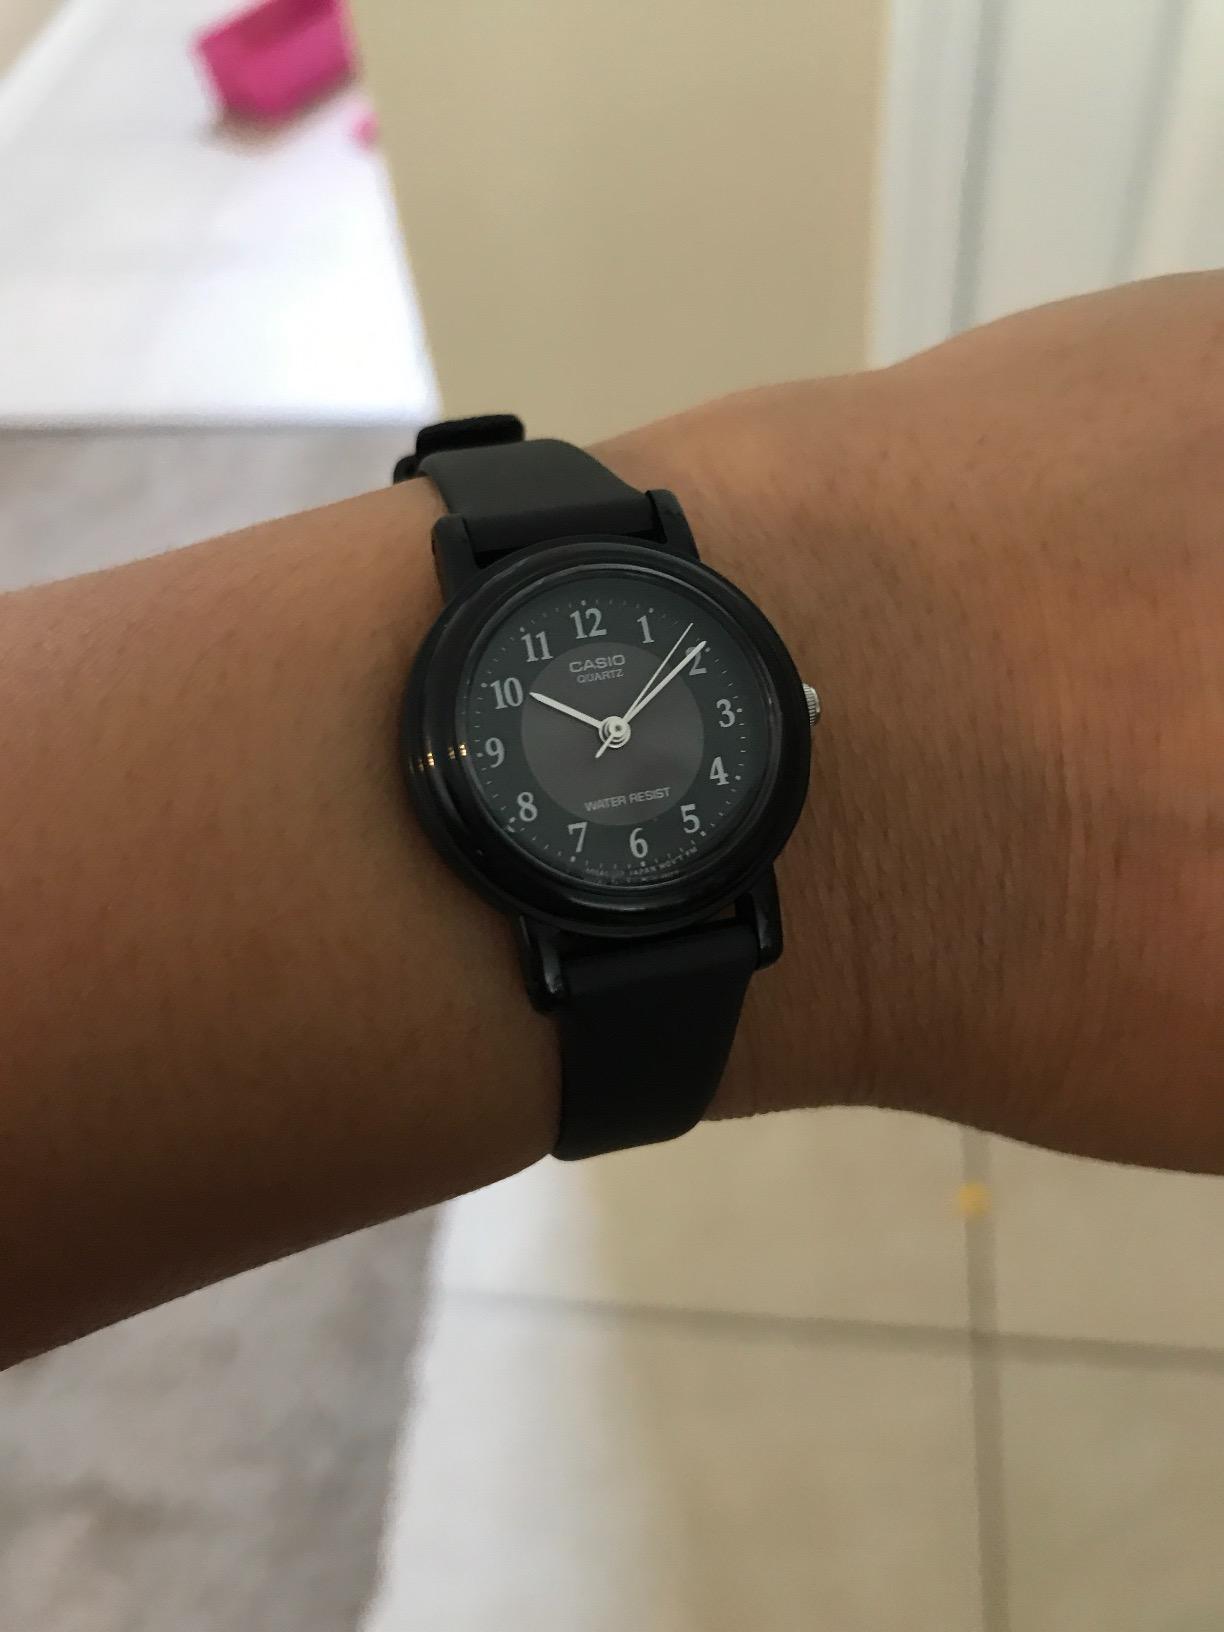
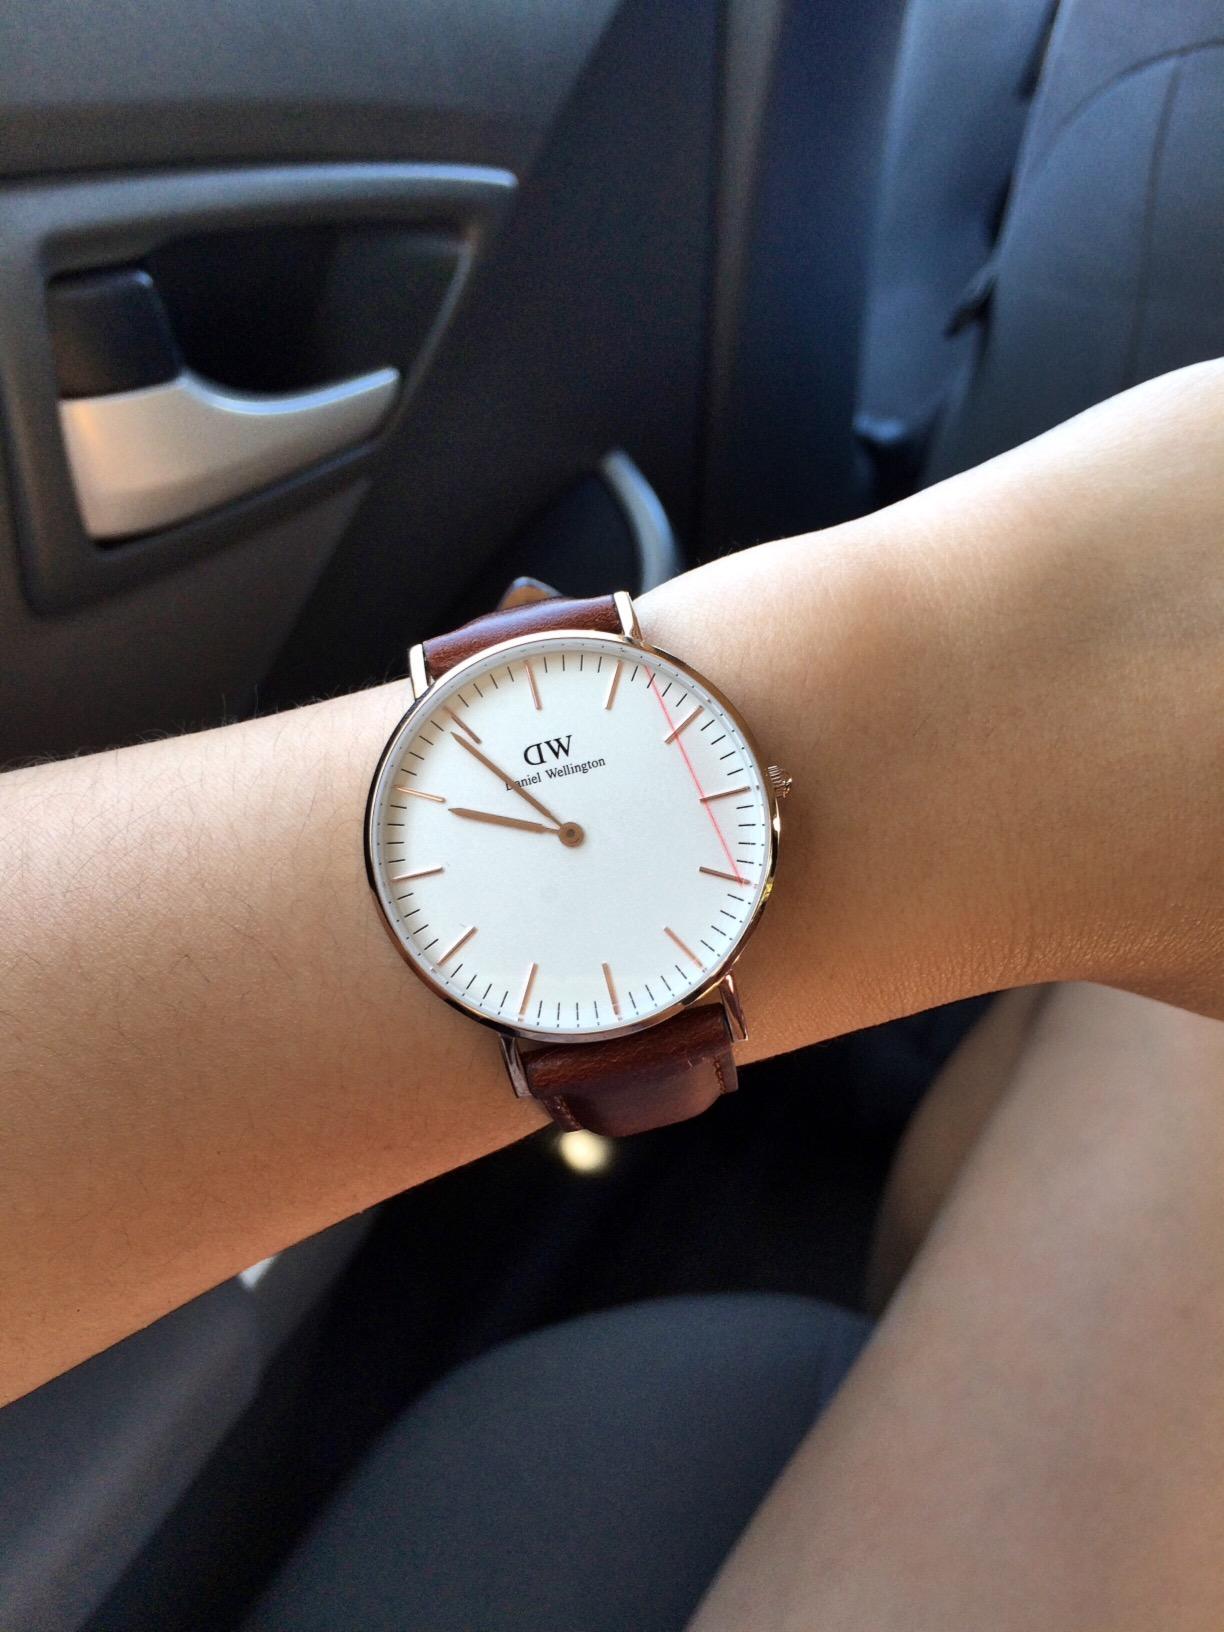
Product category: accessories_watch
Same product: no